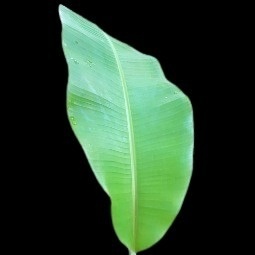
Label: Healthy